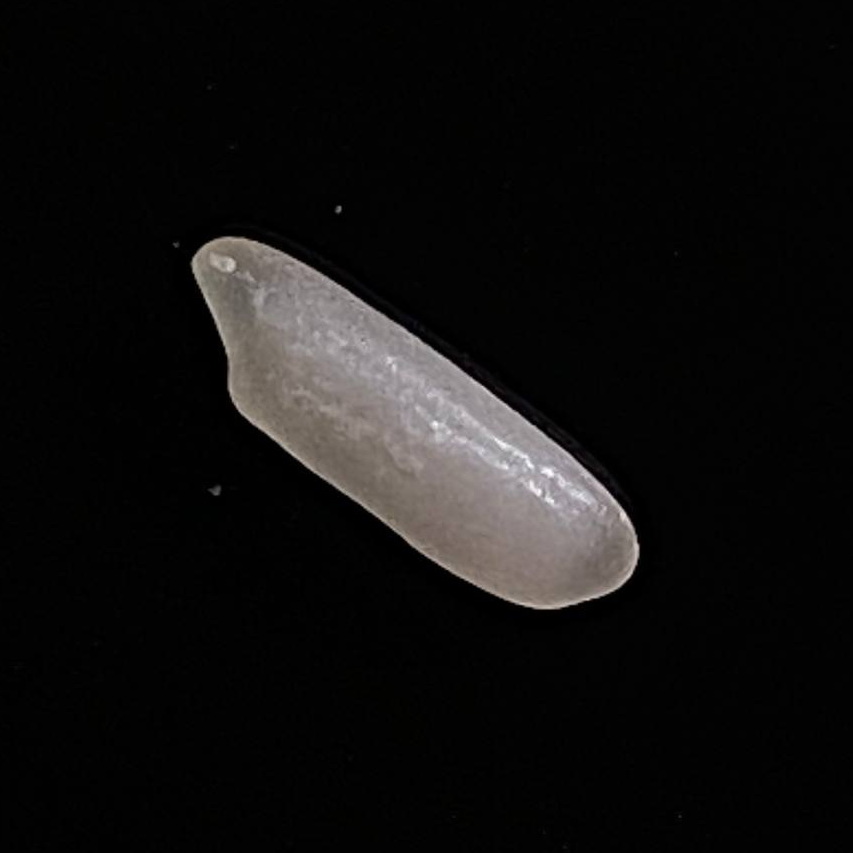
Rice variety: BR29